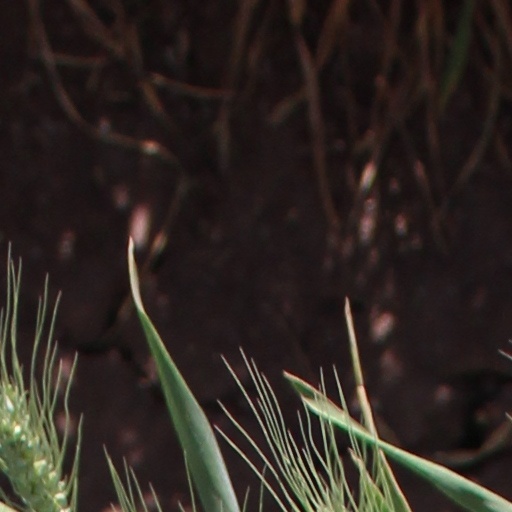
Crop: wheat